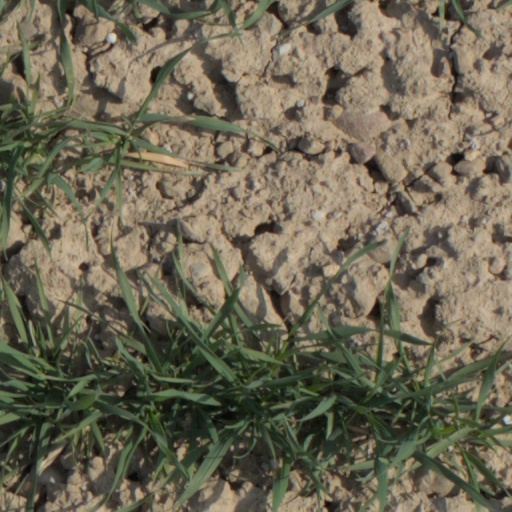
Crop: wheat